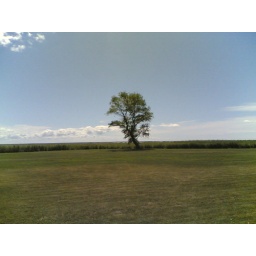
A single tree was thriving in the sun near the beach